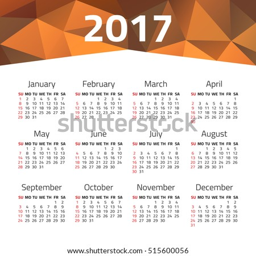
calendar year isolated on a white background .